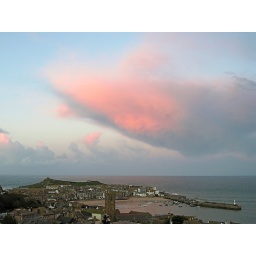
Huge soft pink cloud hovers in the sky!